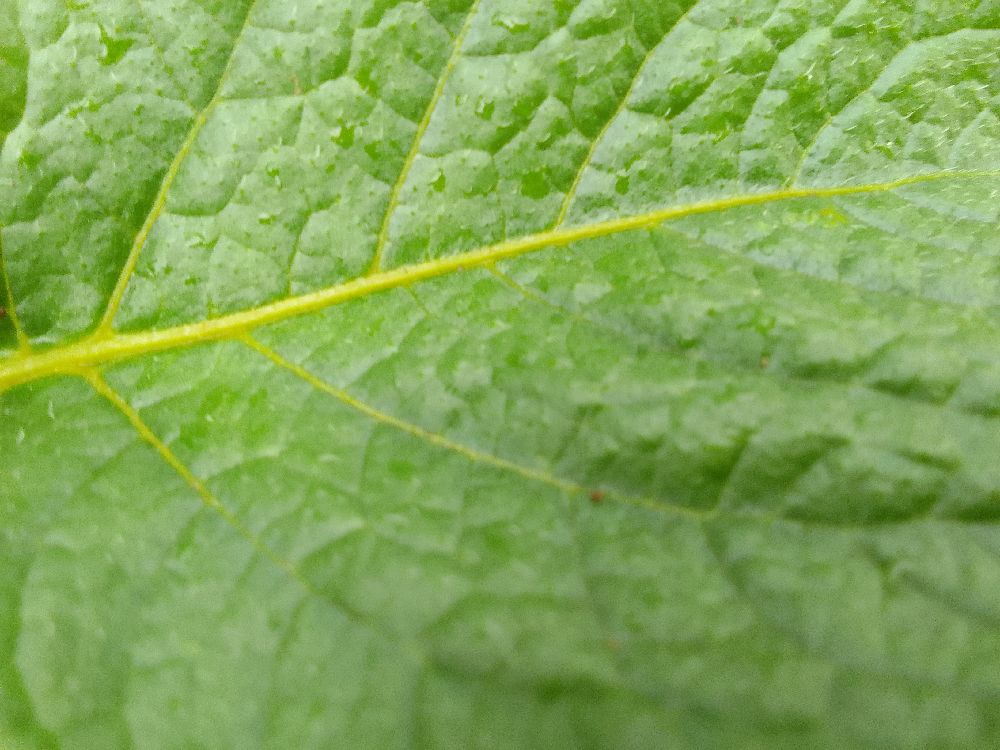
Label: Healthy